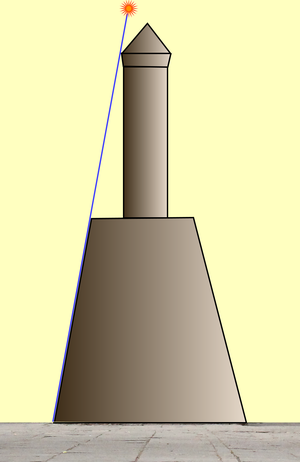
Schéma du gnomon conservé à l'observatoire ancien de Gaocheng
Un gnomon est un instrument astronomique qui visualise par son ombre les déplacements du Soleil sur la voûte céleste.